Słupsk-Redzikowo Airport

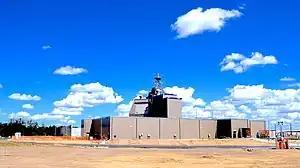
Construction site of the Naval Support Facility in Redzikowo, Poland, August 2019

Beginning in 2016, the airfield is in the process of being demolished as part of the construction of the Aegis Ballistic Missile Defense System and has been renamed Naval Support Facility Redzikowo.